Elections in the First Czechoslovak Republic

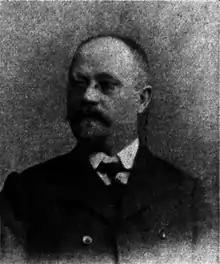
Antonín Němec, leader of the ČSDSD

Voting for the Chamber of Deputies occurred on April 18, 1920, and voting for the Senate was held a week later on April 25, 1920. 281 members of the Chamber of Deputies were elected, as no elections were held in the Hlučín Region (part of the Moravská Ostrava electoral district, resulting in 1 fewer deputy elected from that district), the Těšín electoral district (9 deputies) and the Užhorod electoral district (9 deputies). 23 parties contested the election; 16 won parliamentary representation. The ČSDSD emerged as the largest party in the 1920 election, with 25.7% of the vote for the Chamber of Deputies, 74 deputies elected, 28.1% of the vote for the Senate and 41 senators elected. There was also the German Social Democratic Workers Party in the Czechoslovak Republic (DSAP) with 11.1% of the Chamber of Deputies vote, 31 deputies and 16 senators, as well as the Hungarian-German Social Democratic Party with 1.8% of the Chamber of Deputies vote and 4 deputies. The Czechoslovak People's Party (ČSL) became the second largest party in the parliament with 11.3% of the Chamber of Deputies vote, 33 deputies, 11.9% of the Senate vote and 18 senators.